Tagsatzung

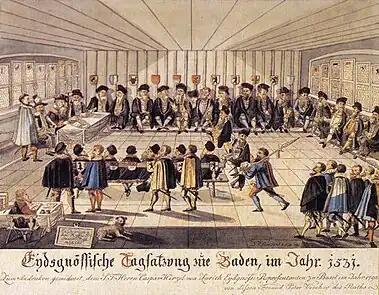
Tagsatzung of 1531 in Baden (1790s drawing).

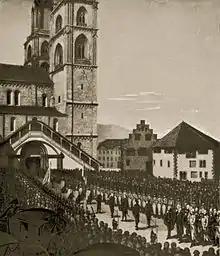
Tagsatzung of 1807 at Grossmünster in Zurich

The Federal Diet of Switzerland was the legislative and executive council of the Old Swiss Confederacy and existed in various forms from the beginnings of Swiss independence until the formation of the Swiss federal state in 1848.